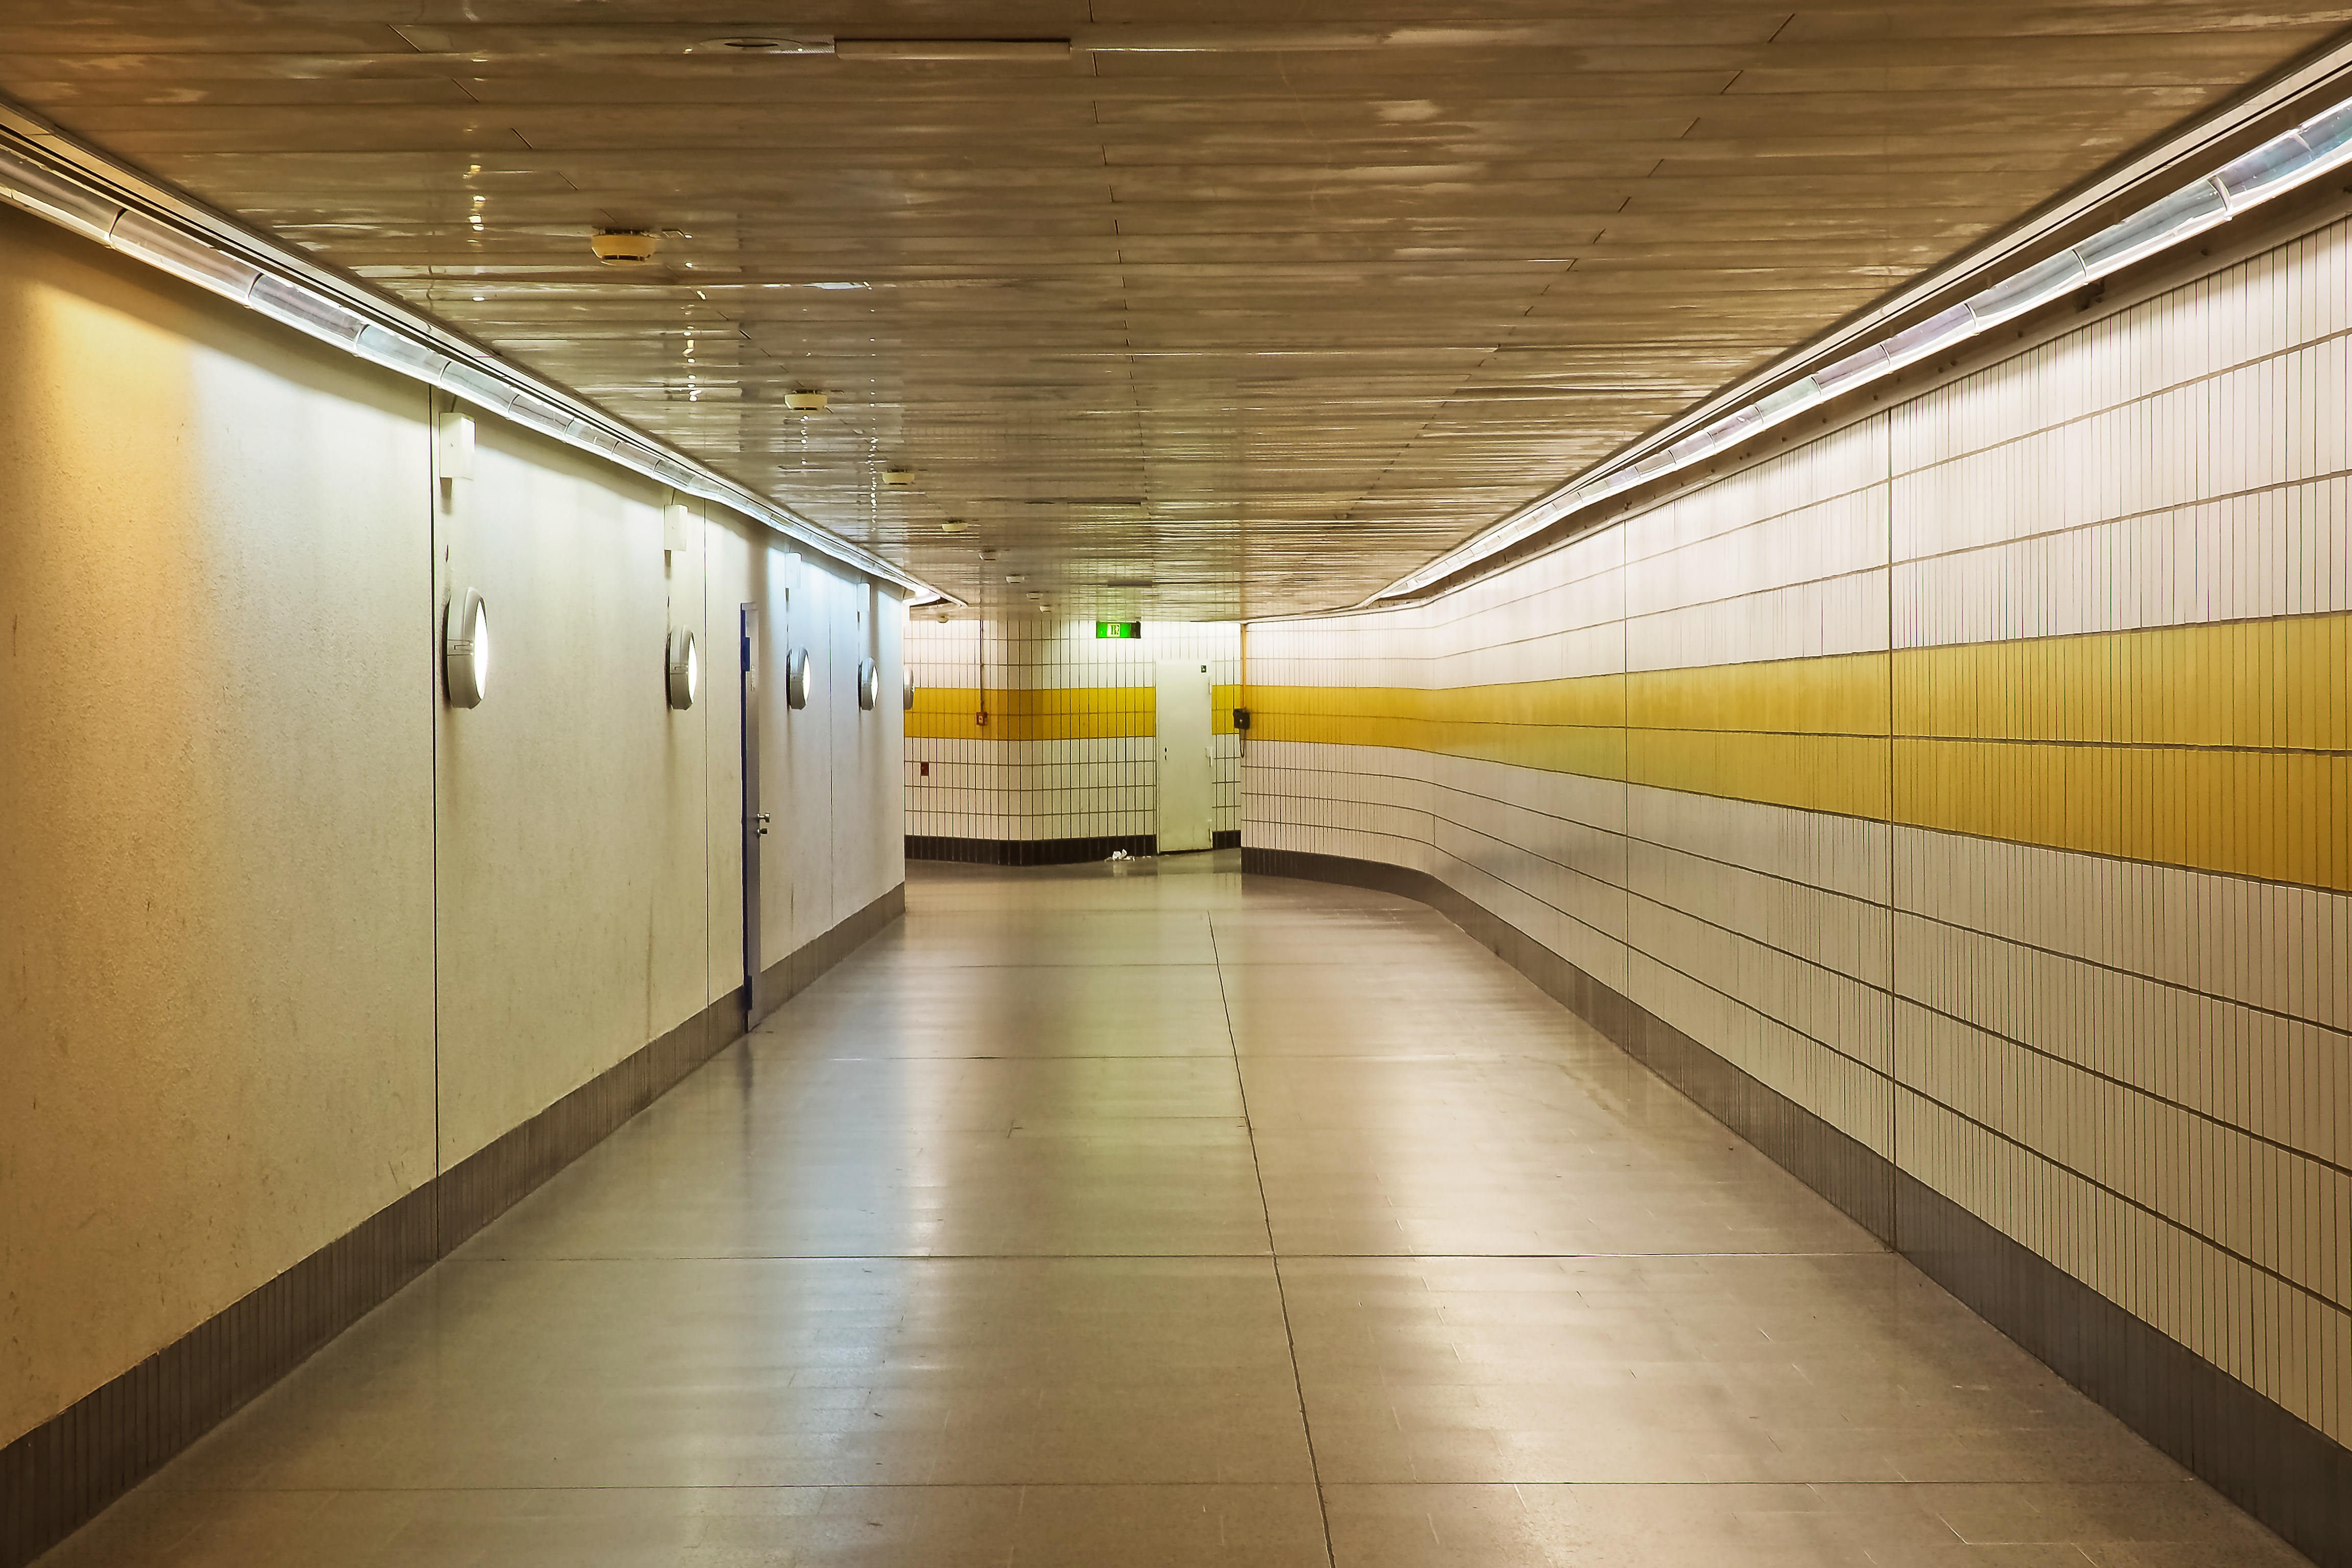
cold, light, architecture, floor, perspective, building, city, home, subway, transport, line, hall, endless, lighting, public transport, metro station, lights, infrastructure, symmetry, passage, wide, gang, inner hallway, rapid transit